Little Jimmy Dickens

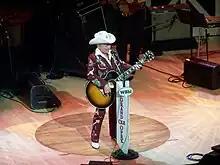
Dickens performing at the Grand Ole Opry House in 2004. Notice the six-foot circle of oak which was cut from the corner of the Ryman Auditorium's stage and inlaid into center stage at the Grand Ole Opry House

Toward the end of his life, Dickens made appearances in a number of music videos by fellow West Virginia native and country musician Brad Paisley. He was also featured on several of Paisley's albums in bonus comedy tracks, along with other Opry mainstays such as George Jones and Bill Anderson. They were collectively referred to as the Kung-Pao Buckaroos.